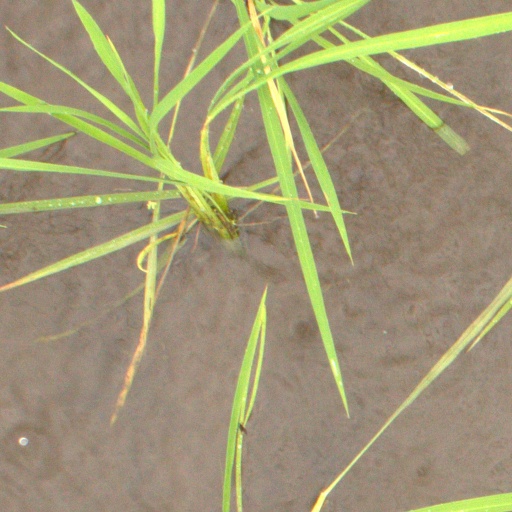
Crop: rice